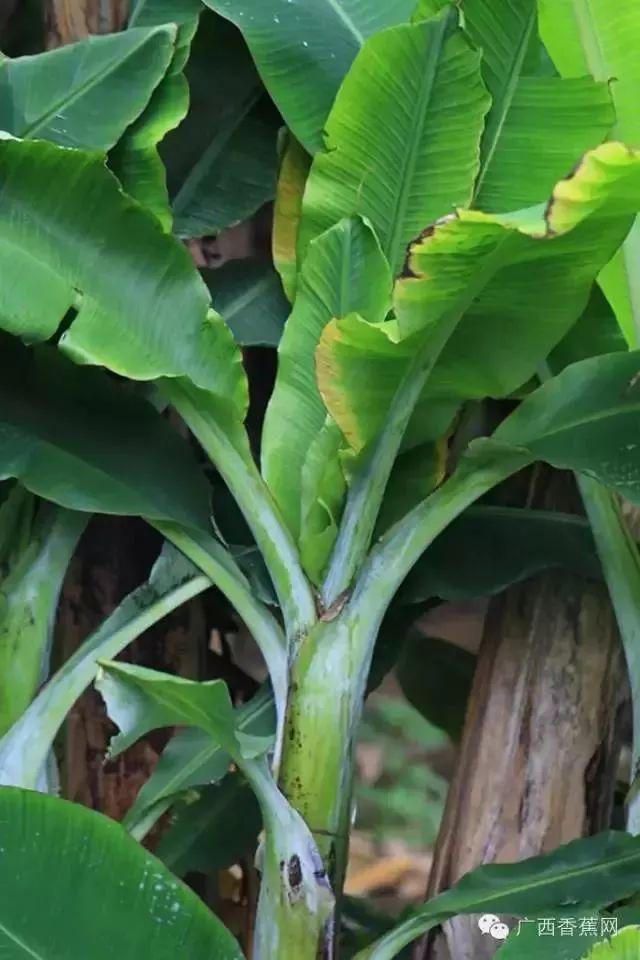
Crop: unknown
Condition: banana_banana_bunchy_top